Faculty of Medicine, University of Khartoum

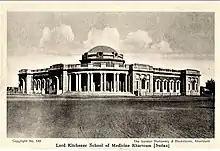
Kitchener School of Medicine Khartoum in 1937

The Faculty of Medicine, University of Khartoum (established 1924 as Kitchener School of Medicine), located in Khartoum, Sudan, is the oldest medical school in Sudan. It was opened in 1924 by Sir Lee Stack, Governor-General of Sudan and Sirdar (General) of the Egyptian army, in memory of Herbert Kitchener, the Governor-General of Sudan from 1898 to 1900.